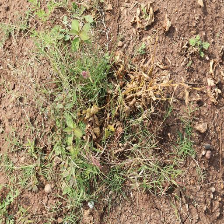
Weed species: Harali_(Cynodon_dactylon)